The Hyperboloid of Engineer Garin (film)

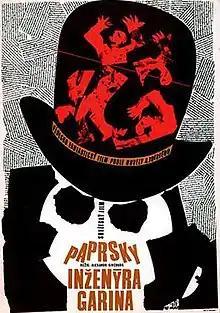
Original Czech film poster

The Hyperboloid of Engineer Garin (translit. Giperboloid inzhenera Garina) also abbreviated as Engineer Garin is a black-and-white 1965 Soviet science fiction film based on Aleksey Tolstoy's novel of the same name.